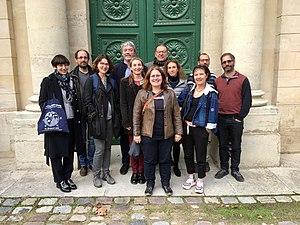
Photographie prise dans le jardin du Muséum National d'Histoire Naturelle, Paris